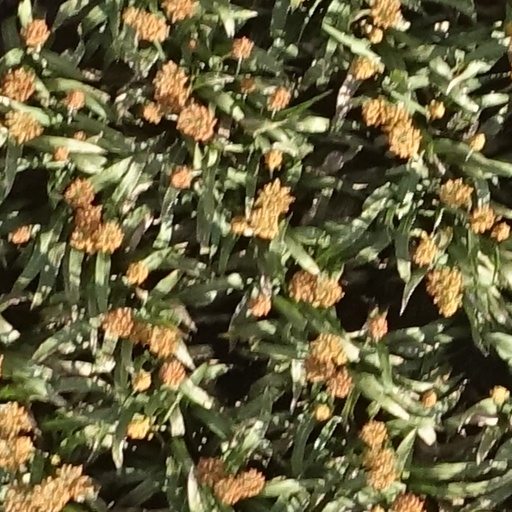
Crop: sorghum